Eliza Stephens

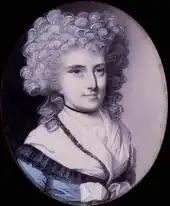
Mary Eleanor Bowes

In January 1776, John Bowes went on a journey to Portugal. Soon after his departure, Mary Eleanor started an affair with George Gray, a Calcutta-born Scottish entrepreneur. John did not reach his destination and died of tuberculosis in March 1776. By April, Mary Eleanor was pregnant with Gray's child. She induced a miscarriage using an abortifacient that she later described as a "black inky kind of medicine" and aborted two further pregnancies during 1776. Besides her lover, Bowes also had a circle of friends regularly visiting at her Grosvenor Square house (called the "Temple of Folly" by the surgeon Jesse Foot) that included Joseph Planta and the botanist Daniel Solander, who had accompanied Joseph Banks on the first voyage of James Cook. Other members of this circle were James Matra, who was another companion of Cook, and his brother, Perkins Magra, a captain in the British Army.